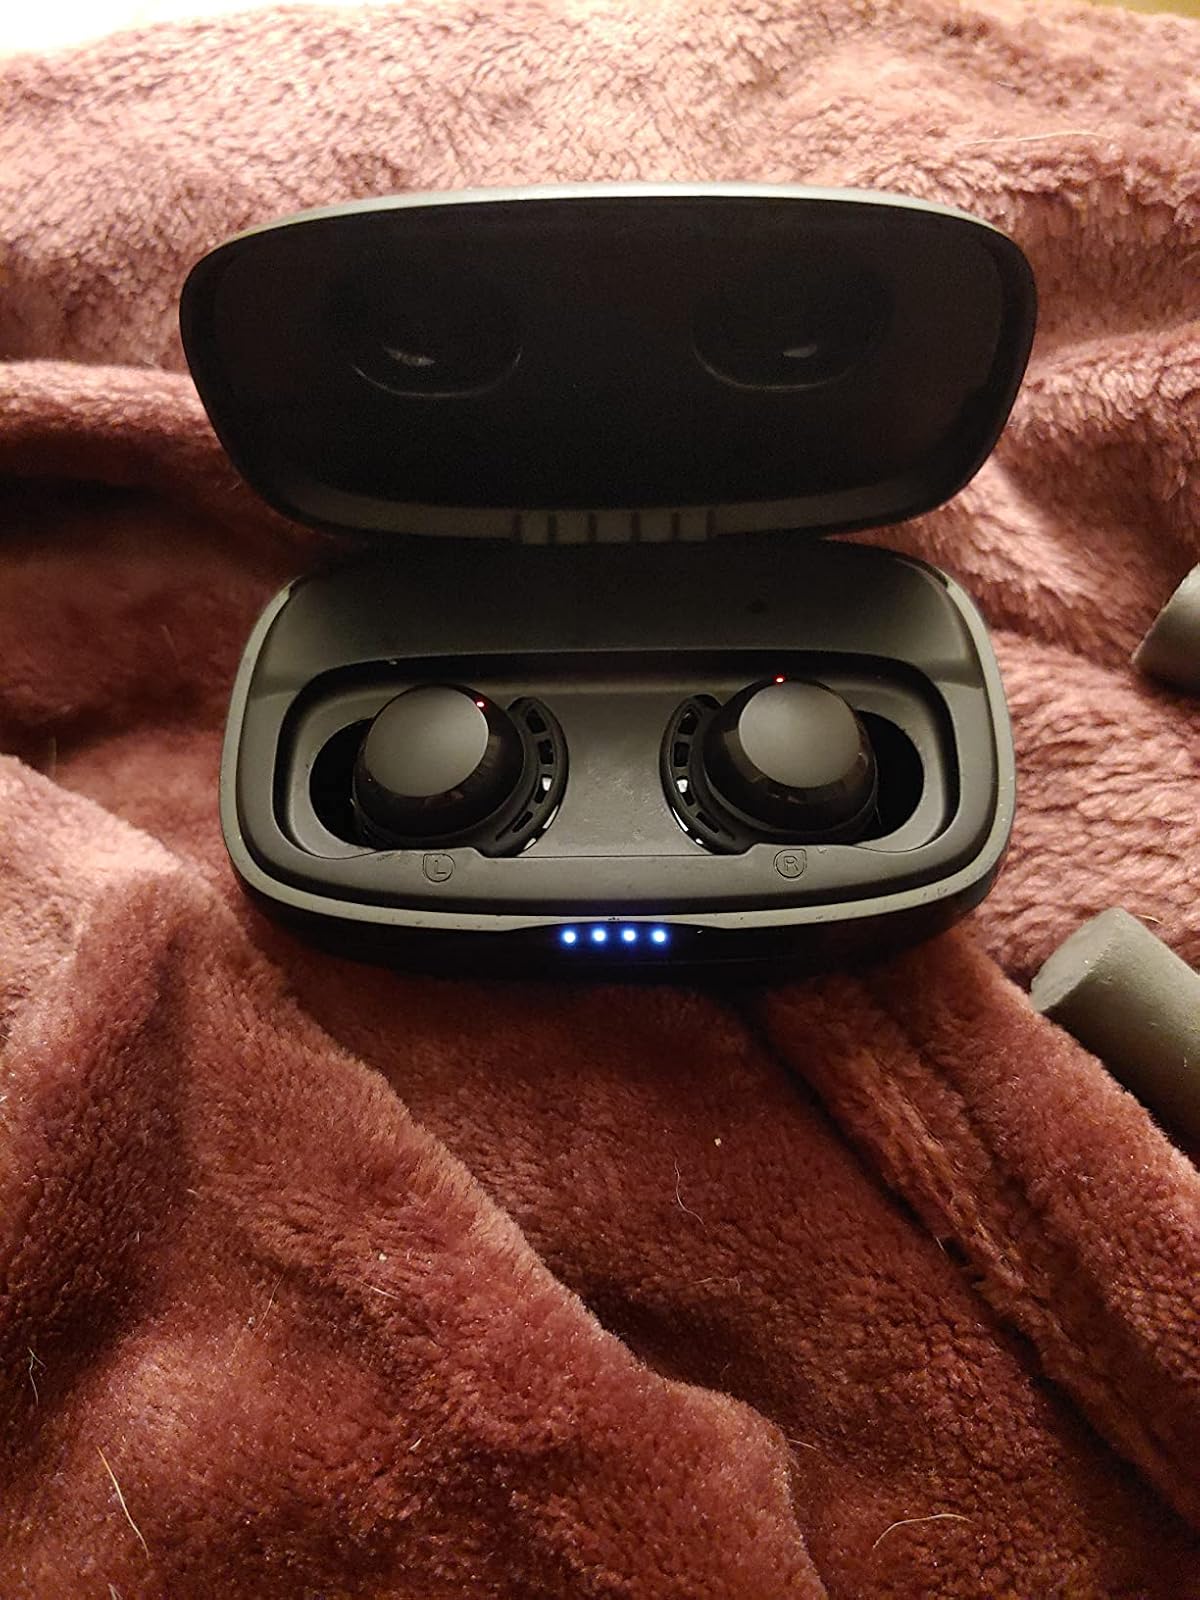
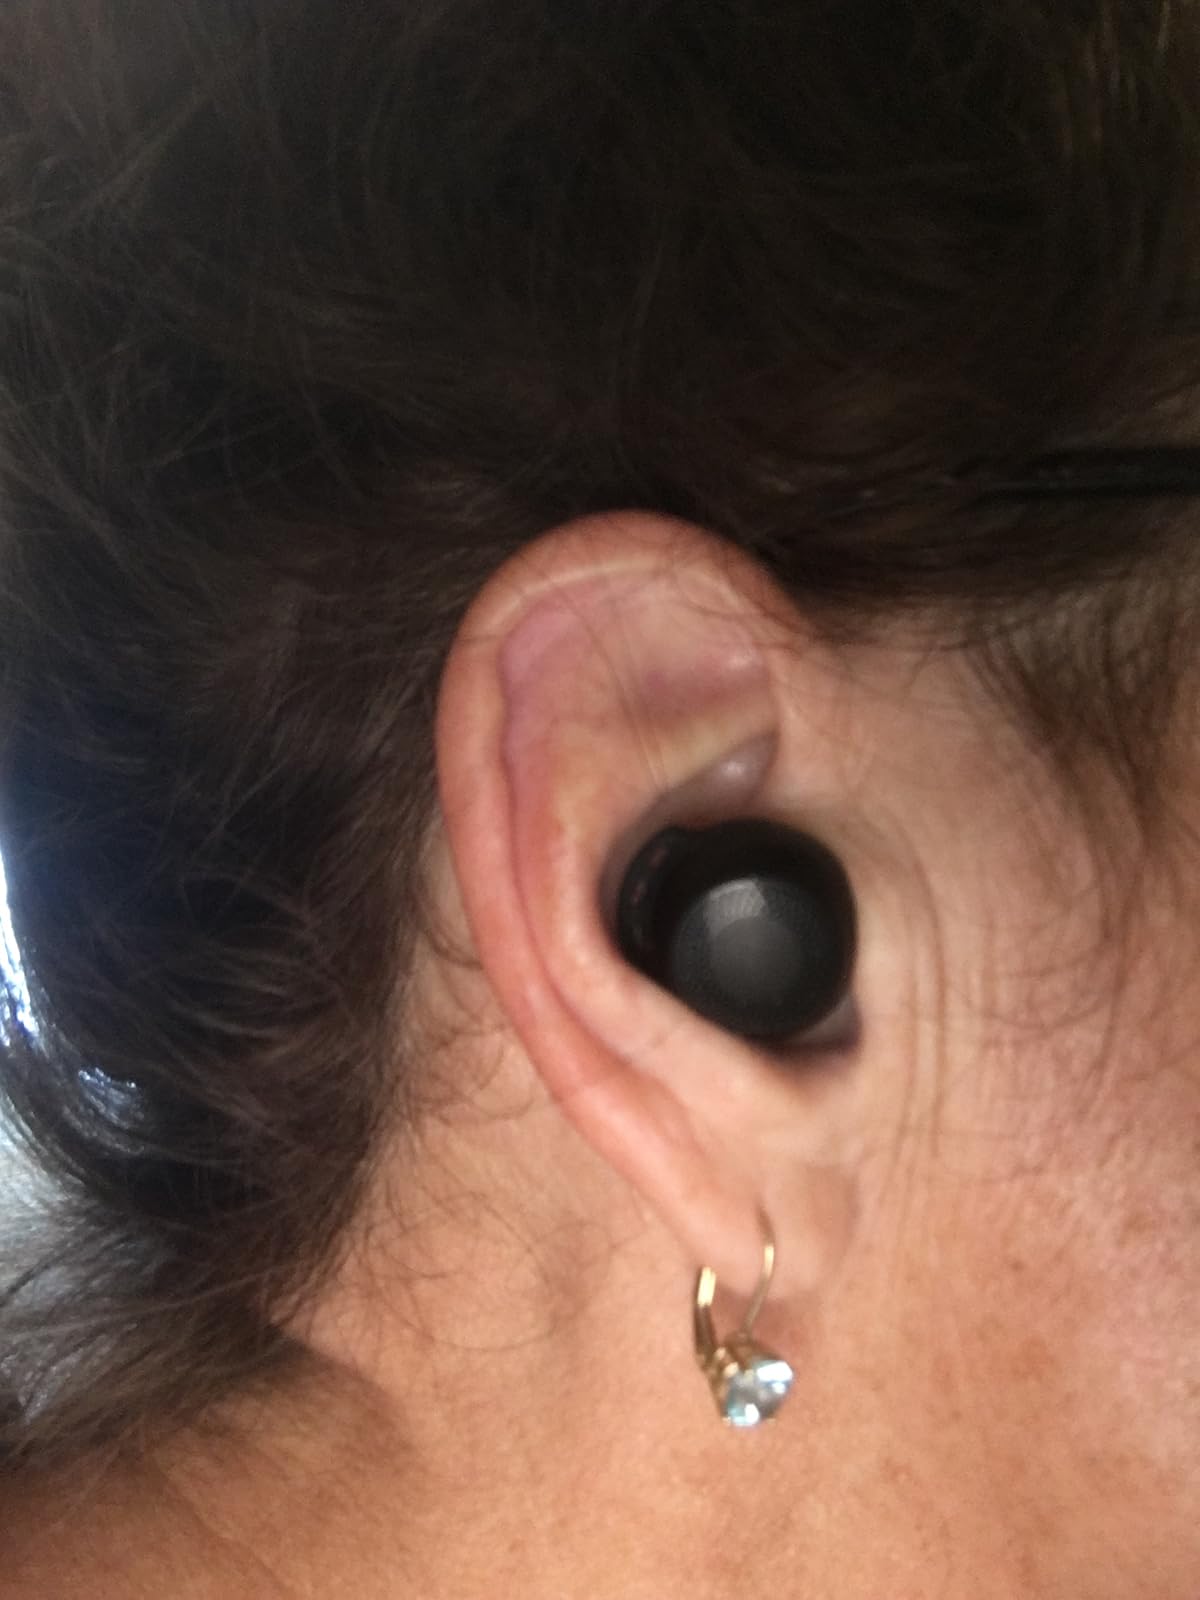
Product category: earbuds
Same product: no